The Second Little Show

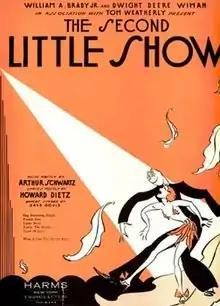
Sheet music cover (cropped)

The Second Little Show is a musical revue with lyrics by Howard Dietz and music mostly by Arthur Schwartz.